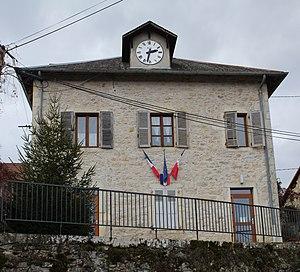
Mairie de Colomieu.
Colomieu est une commune française, située dans le département de l'Ain en région Auvergne-Rhône-Alpes.